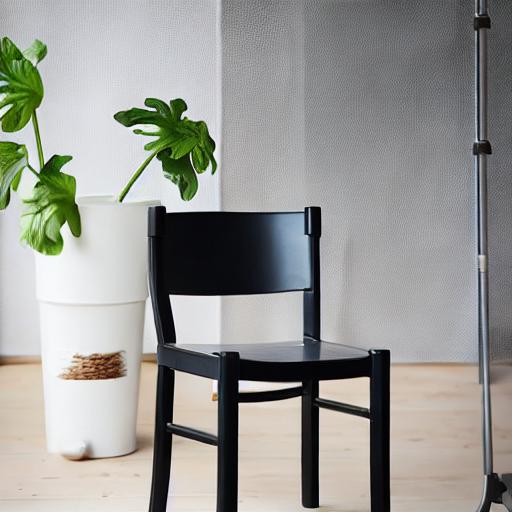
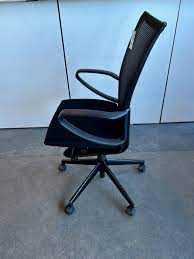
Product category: items_chair
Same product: no